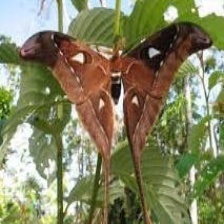
Species: HERCULES MOTH